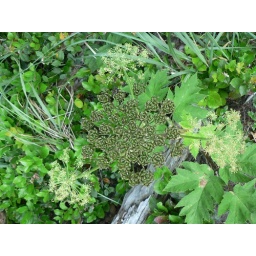
interesting plant near the beach